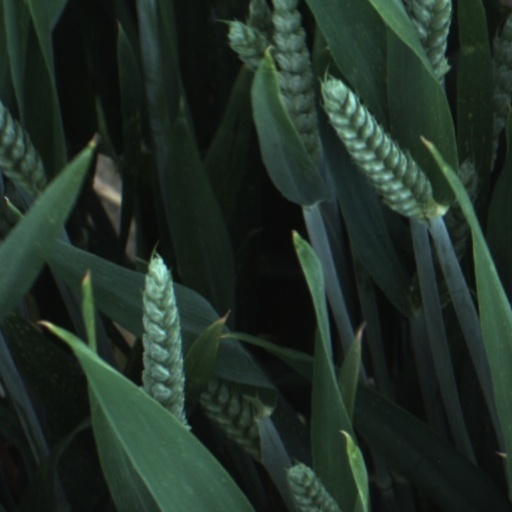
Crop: wheat